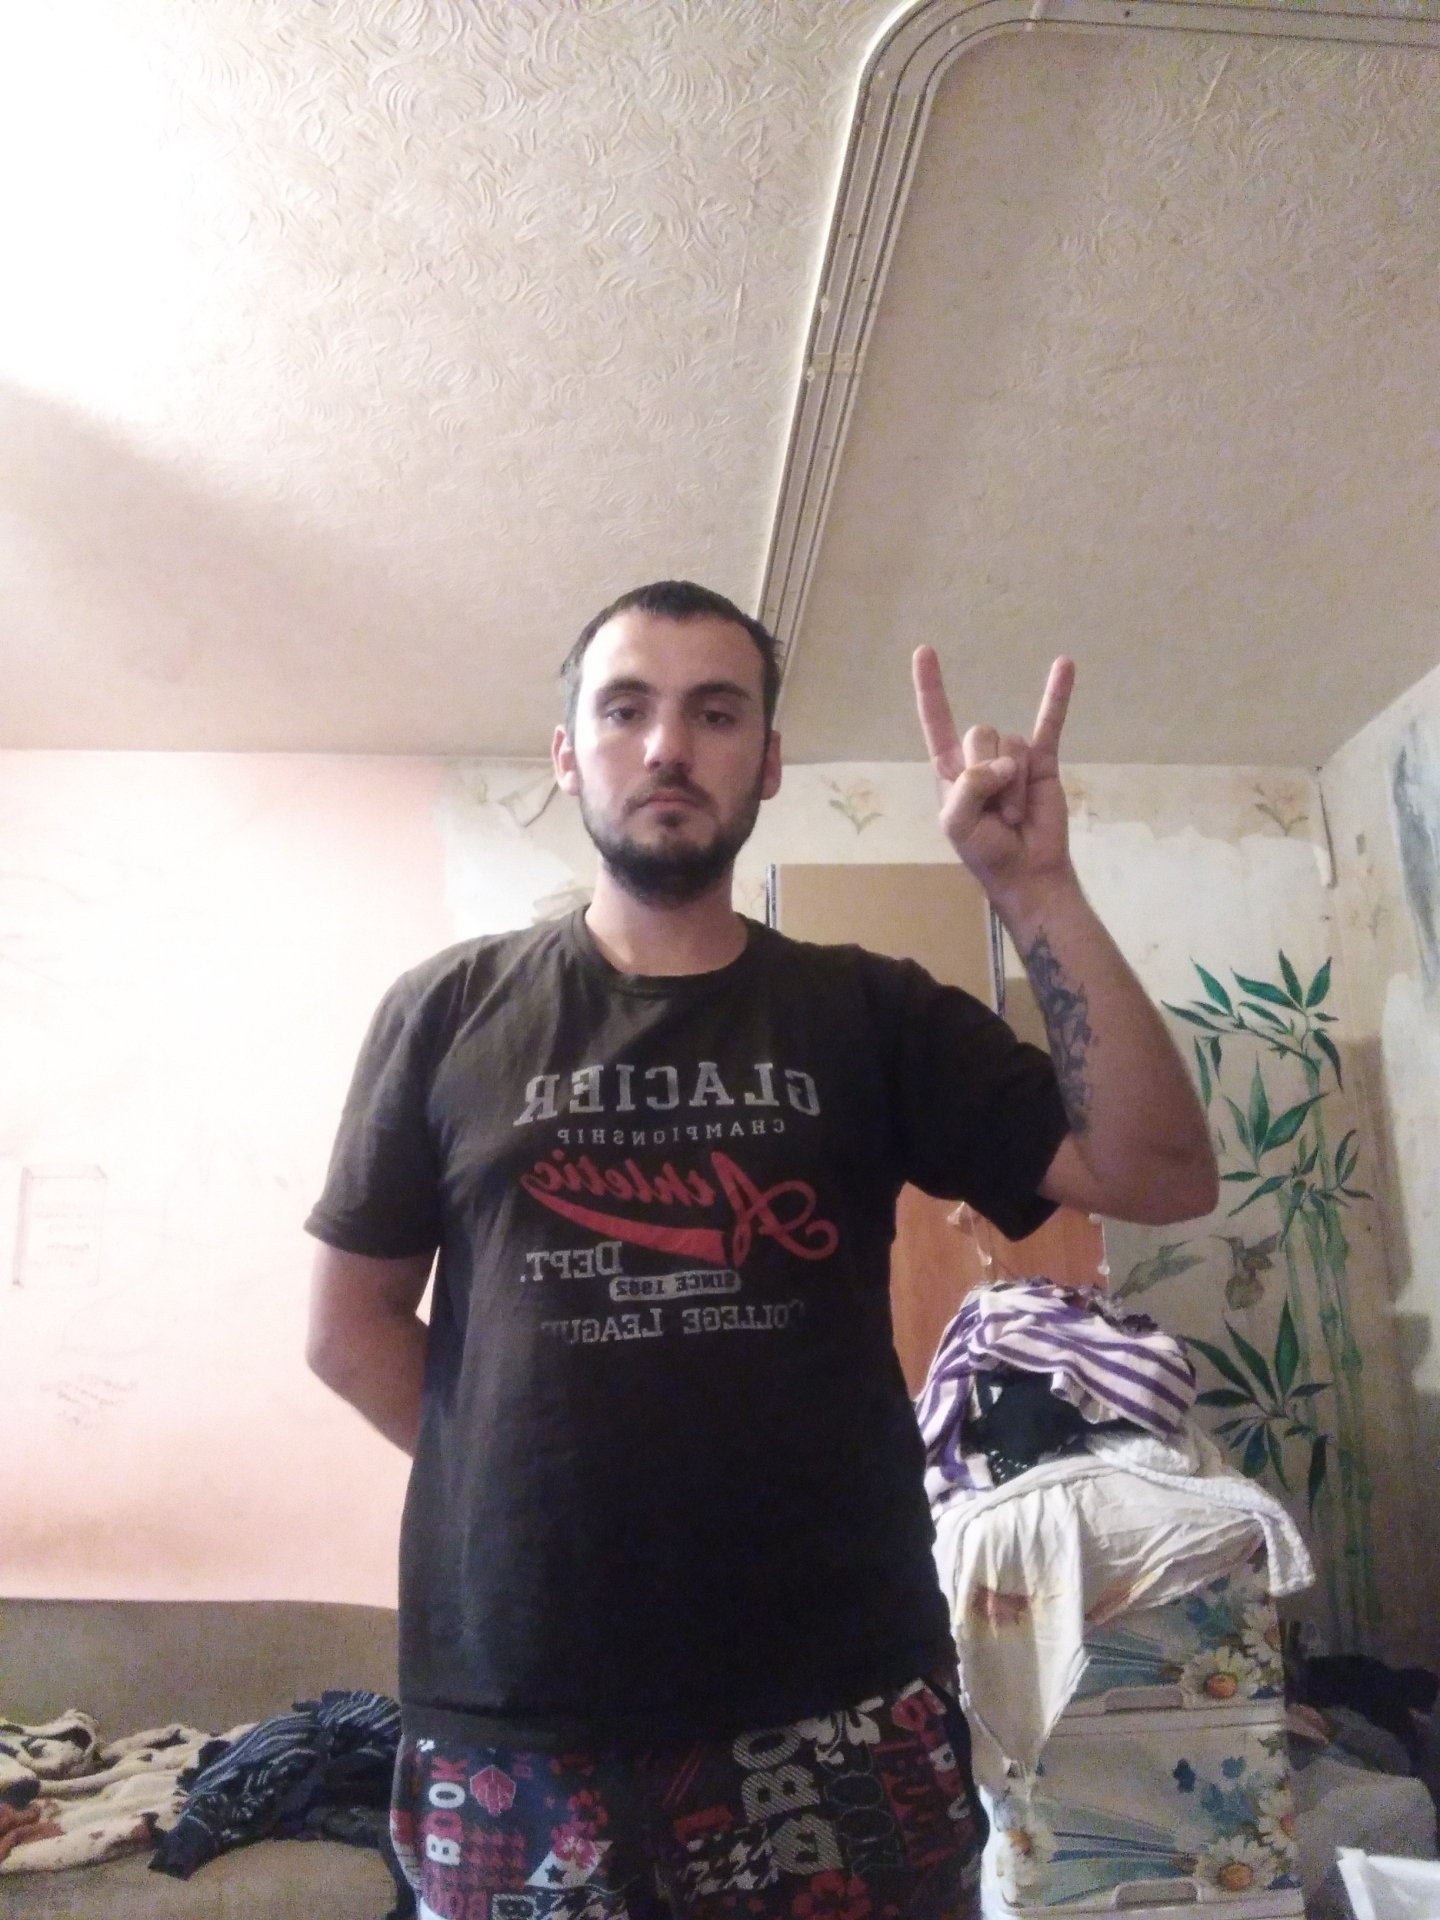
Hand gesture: rock